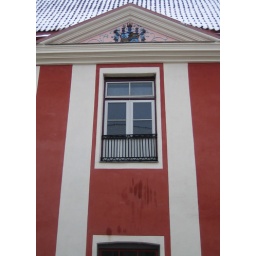
red building in tallinn